Oakland, California

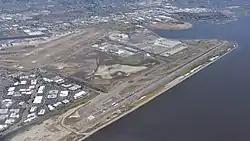
Oakland San Francisco Bay Airport

From the 2010 United States Census the racial makeup of Oakland was 134,925 (34.5%) White (non-Hispanic White 25.9%), 129,471 (28.0%) African American, 3,040 (0.8%) Native American, 65,811 (16.8%) Asian (8.7% Chinese, 2.2% Vietnamese, 1.6% Filipino, 0.7% Cambodian, 0.7% Laotian, 0.6% Korean, 0.5% Japanese, 0.5% Indian, 0.1% Mongolian), 2,222 (0.6%) Pacific Islander (0.3% Tongan), 53,378 (13.7%) from other races, and 21,877 (5.6%) from two or more races. There were 99,068 people of Hispanic or Latino ancestry, of any race (25.4%). 18.1% of the population were of Mexican descent, 1.9% Salvadoran, 1.3% Guatemalan, and 0.7% Puerto Rican.